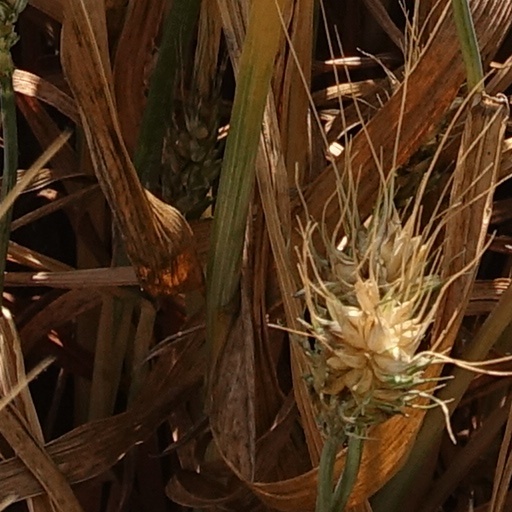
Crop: wheat